Middle Finger (song)

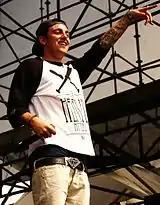
Rapper Mac Miller is featured on the track.

"Middle Finger" was written by Cobra Starship, Nate Walka, Mac Miller and co-written and produced by Stargate. "It's just like a fun song," Cobra Starship lead singer Gabe Saporta tells The BoomBox. Despite having the opportunity to add a more popular rapper to the track, produced by Norwegian production duo Stargate, Saporta chose to go with Miller because he was lesser known.